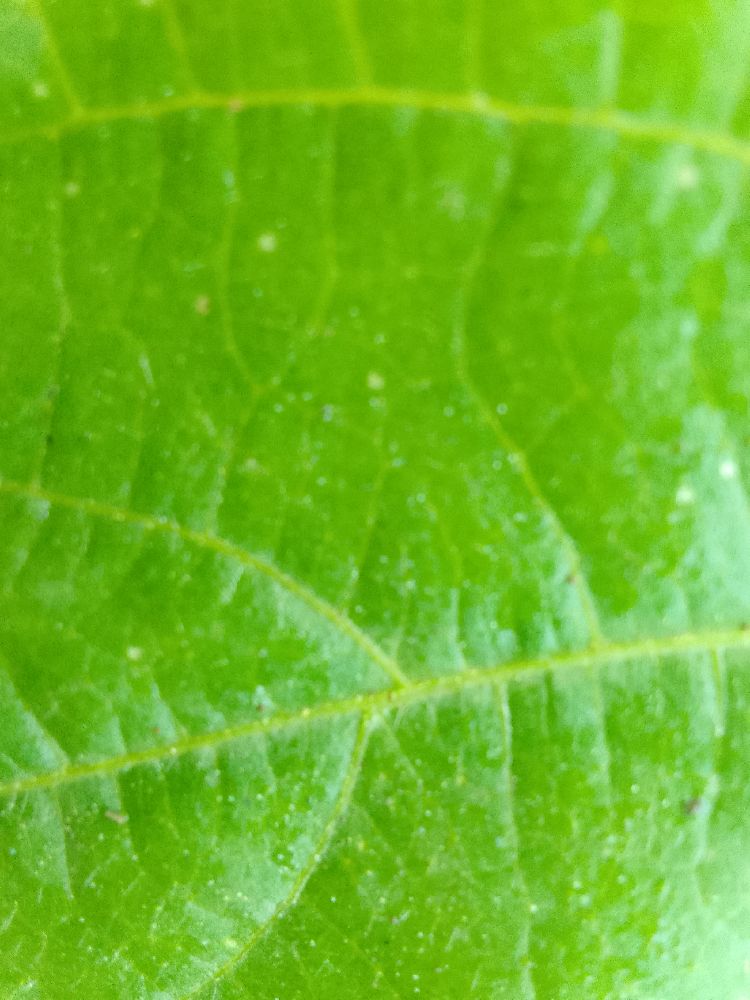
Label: healthy